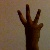
The image shows a hand gesture representing the number 6 in Indian Sign Language.